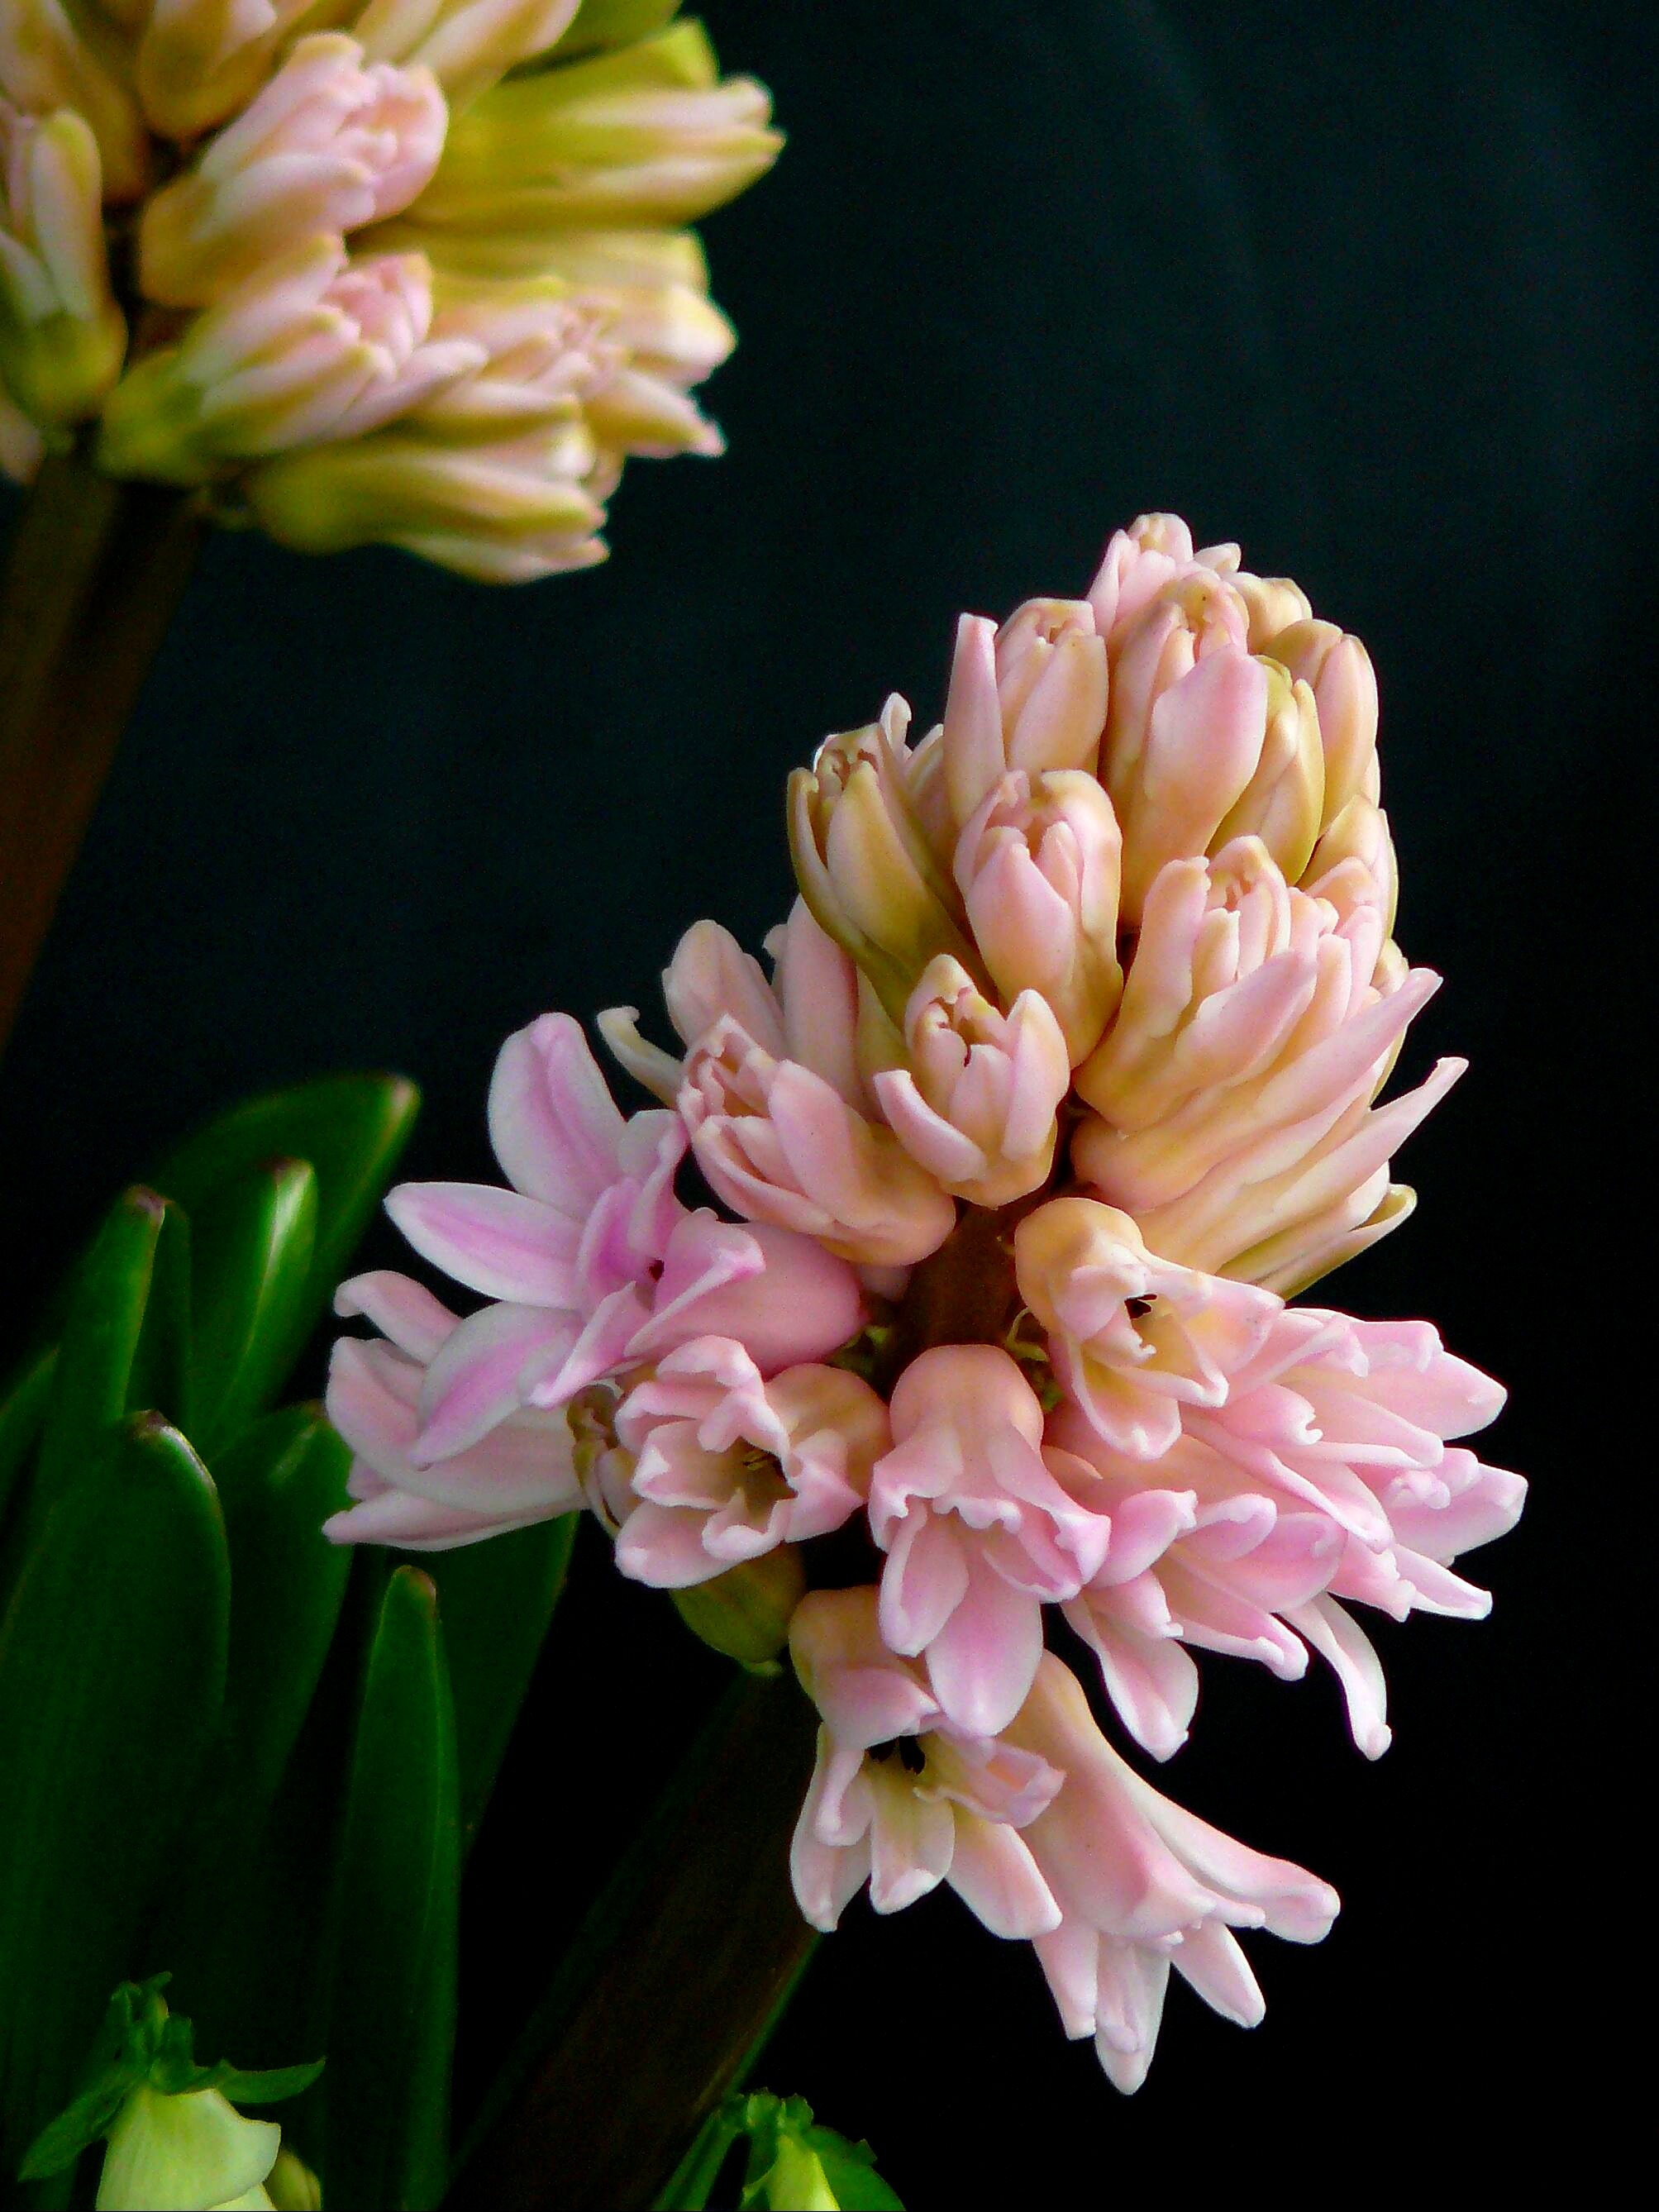
nature, blossom, plant, flower, petal, bloom, rose, spring, color, macro, botany, pink, close, flora, flowers, petals, bud, floristry, hyacinth, pink flower, macro photography, blossomed, inflorescence, flowering plant, flower bouquet, light pink, land plant, flower arranging